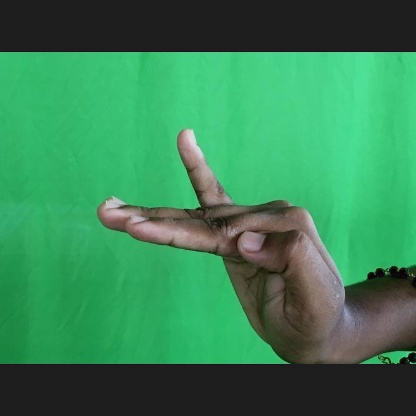
Mudra: Hamsapaksha